Serial killer

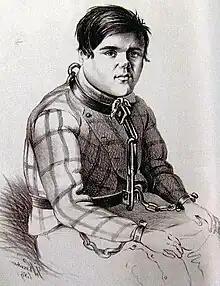
Juhani Aataminpoika, a Finnish serial killer also known as "Kerpeikkari" (which means 'executioner'), was one of the most active serial killers of the 19th century, killing as many as 12 people in 1849 within five weeks before being caught.

Historical criminologists suggest that there have been serial killers throughout history. Some sources suggest that legends such as werewolves and vampires were inspired by medieval serial killers. In Africa, there have been periodic outbreaks of murder by leopard men.